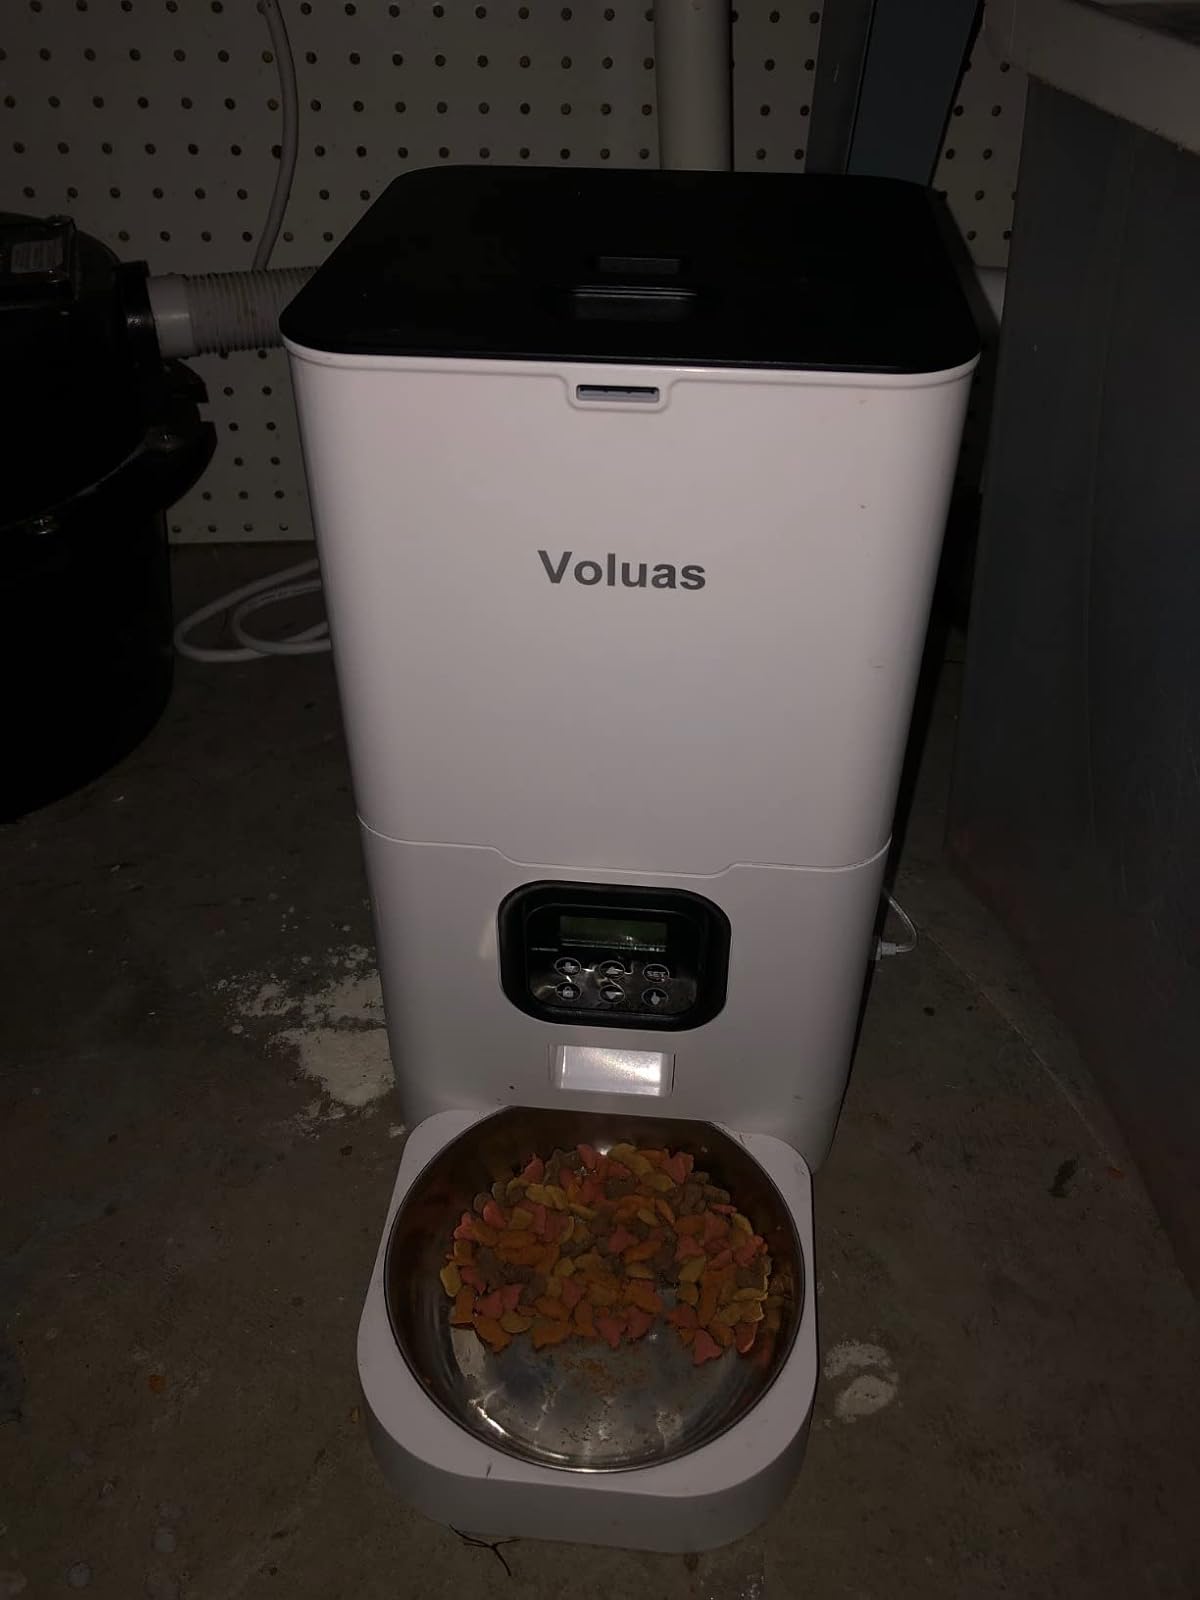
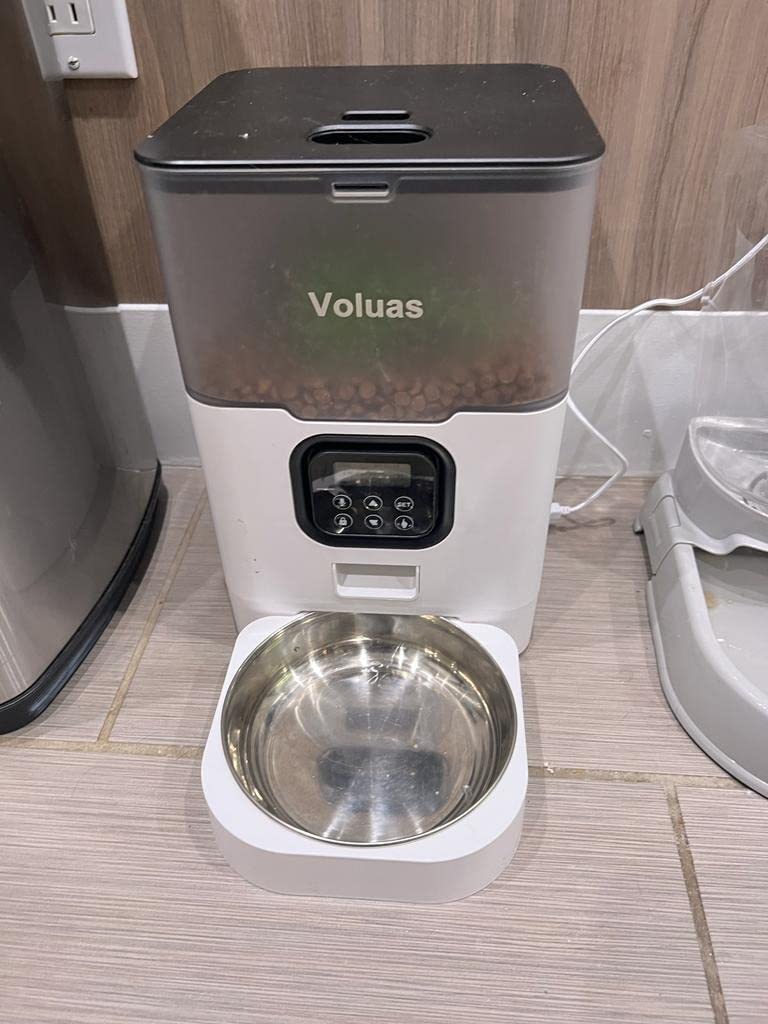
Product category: items_feeder
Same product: no